Santi Luca e Martina

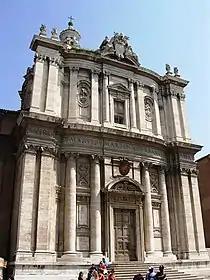
Facade

The plan of the upper church is almost a Greek cross with nearly equal arms and the centre is crowned by the dome. Large Ionic columns, supporting a large entablature, cluster around the crossing and populate the wall spaces of the apsidal transepts, choir and nave. The windows in the apsidal vaults are each surmounted by a split pediment with a head in a scallop shell with octagonal coffering above, motifs which Cortona used in his fresco painting. However, apart from the altarpieces, the interior is white stucco; a surprising design decision for a church dedicated to the patron saint of painters (St. Luke), built for the painting academy in Rome, and by a painter who had decorated some of the most opulent church vaults in Rome, such as Santa Maria in Vallicella. The interior dome decoration has been attributed to Cortona's pupil and collaborator, Ciro Ferri; ribs and coffering are combined as they are at Santa Maria della Pace but here the forms of the coffering are far more fluid and almost shimmer with movement.